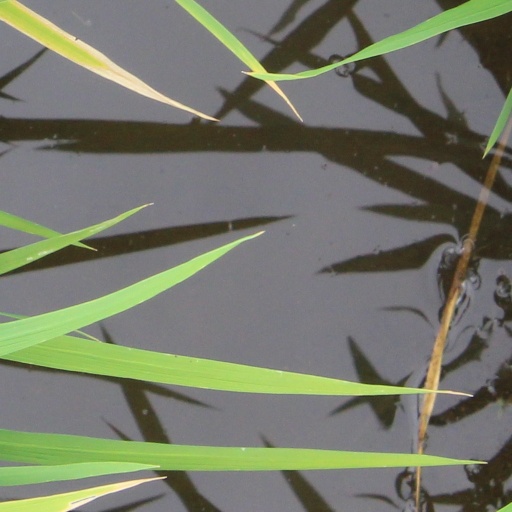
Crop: rice